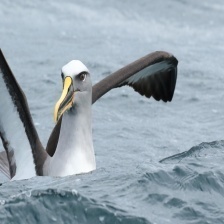
Species: ALBATROSS
Scientific name: DIOMEDEIDAE